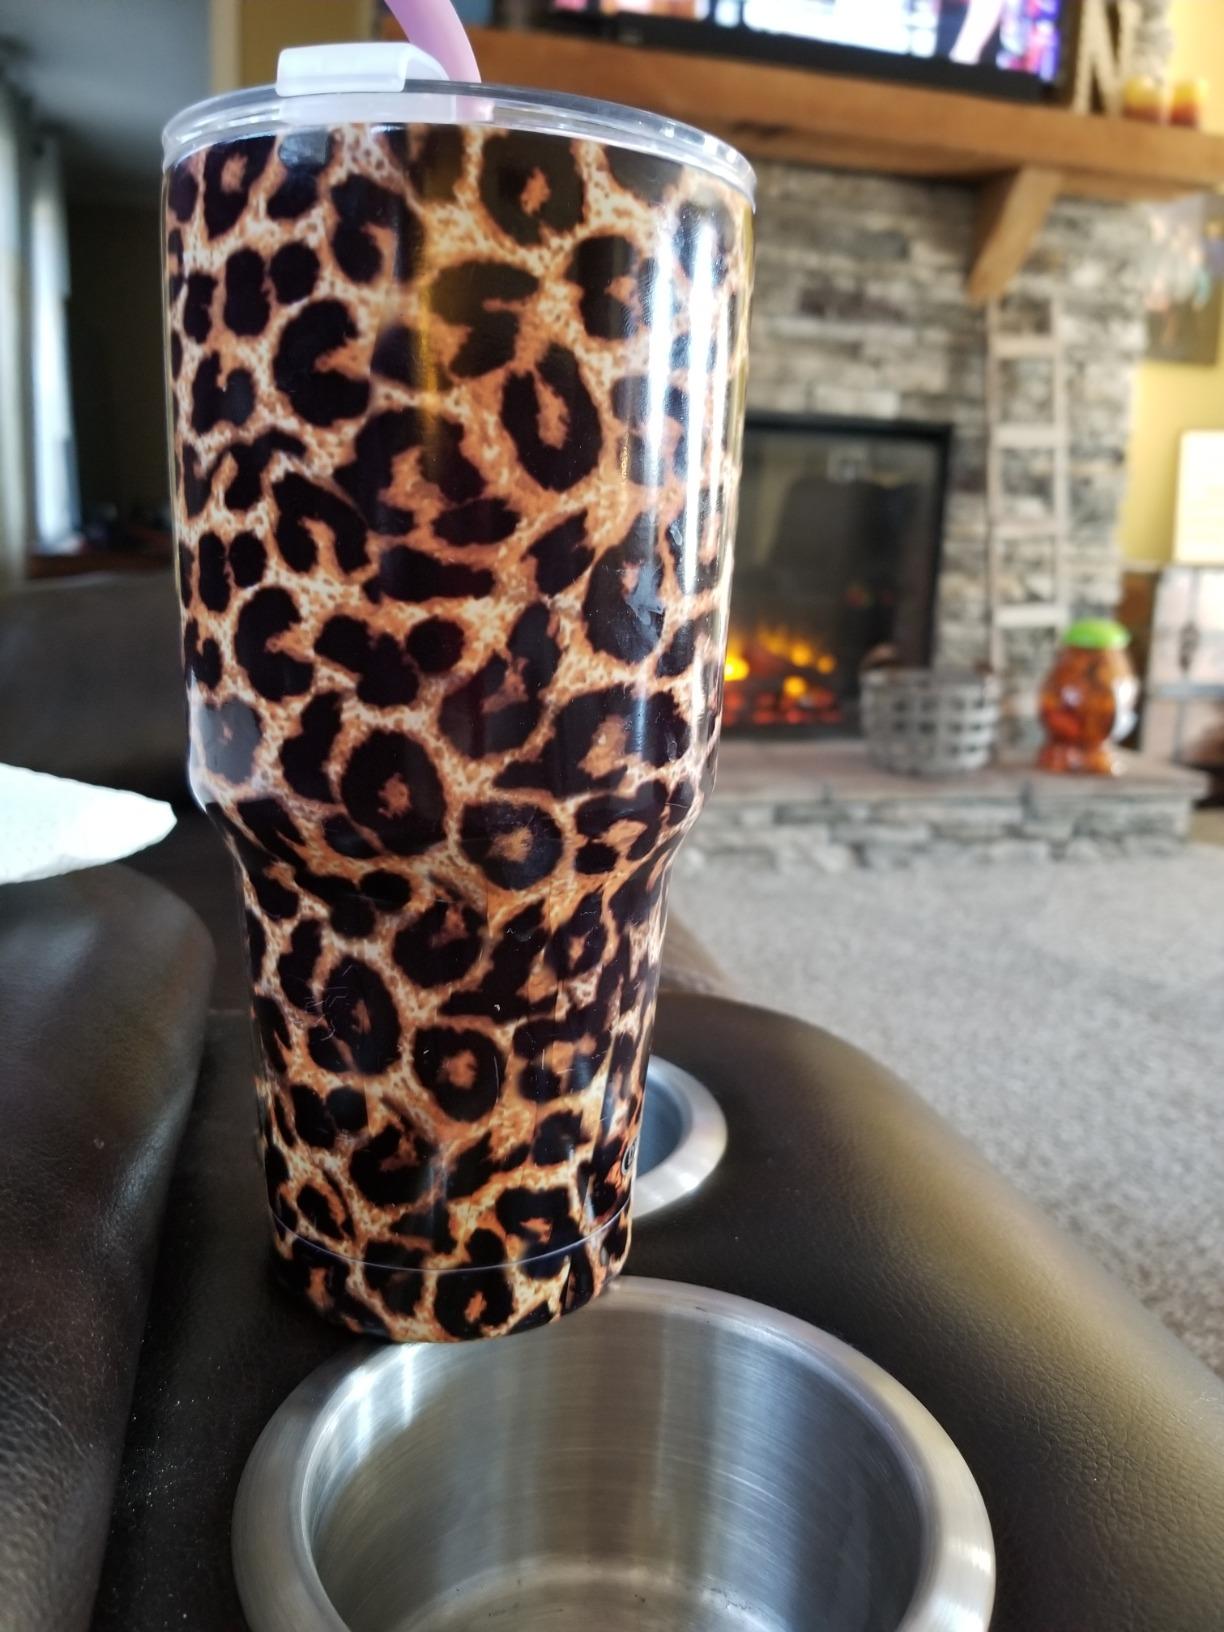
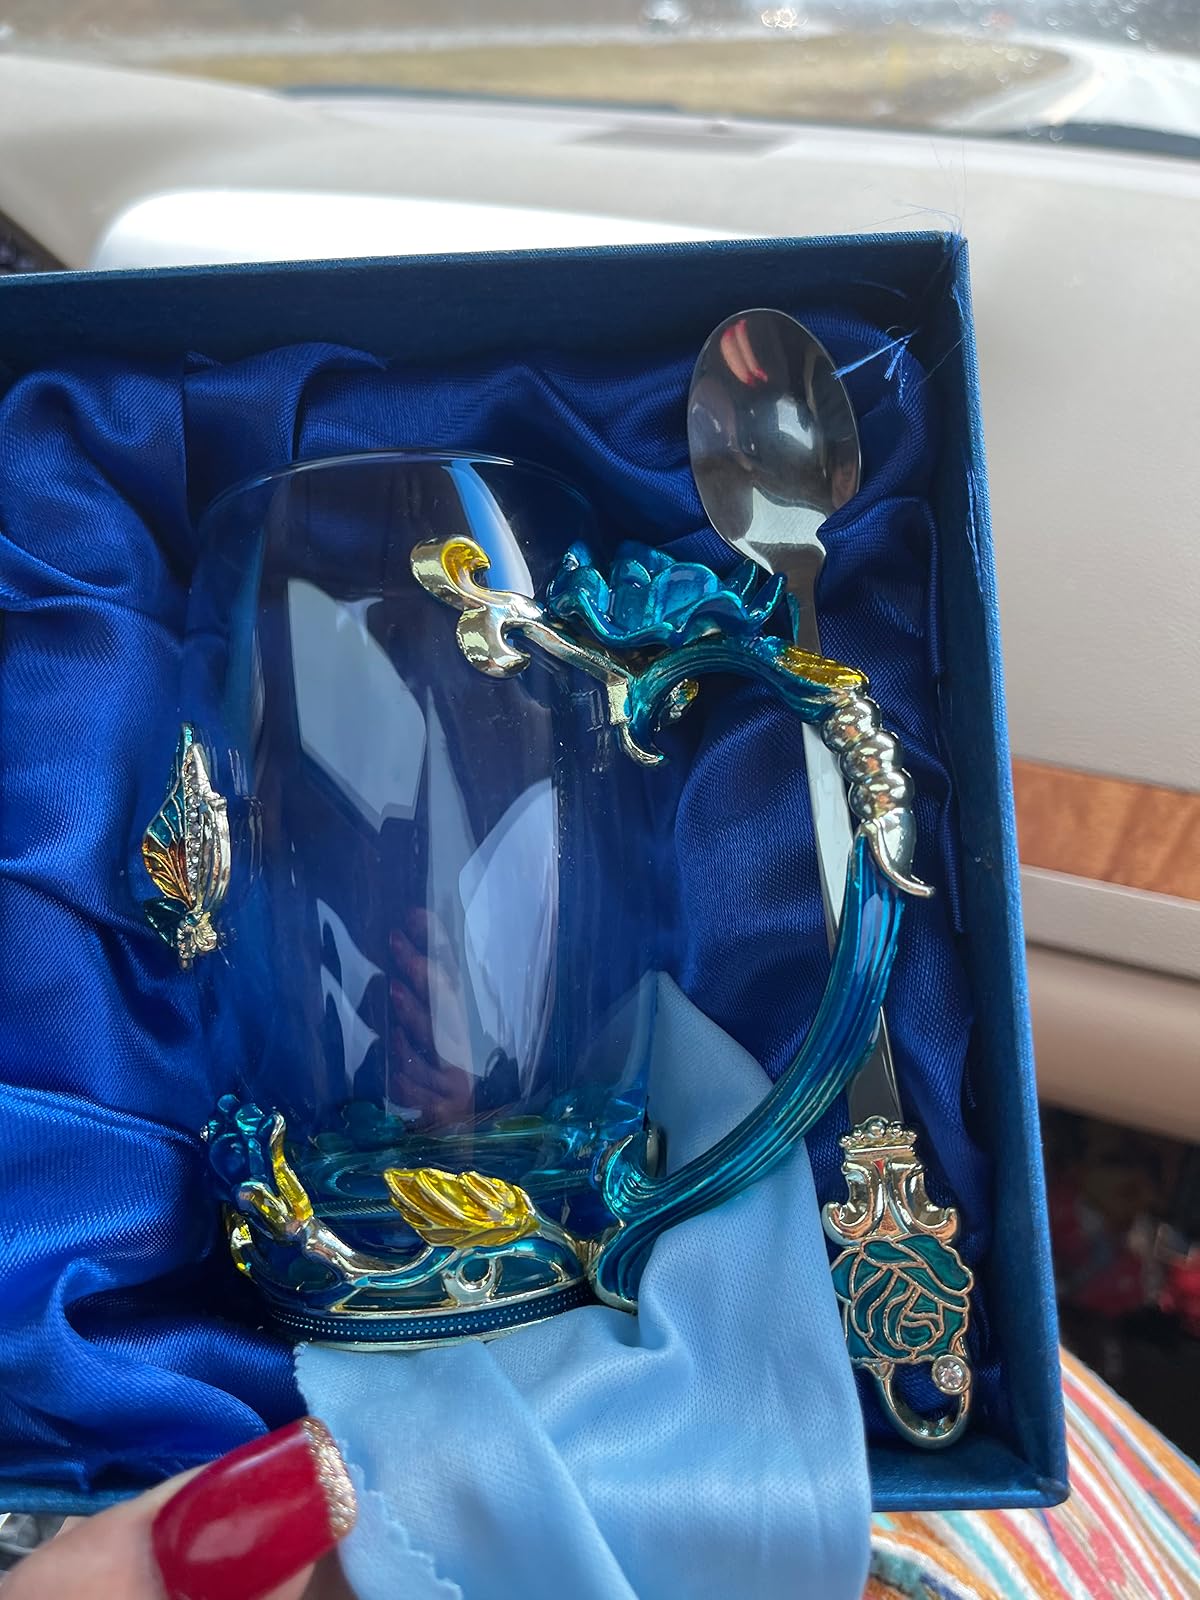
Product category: items_mug
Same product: no